Tutbury bull run

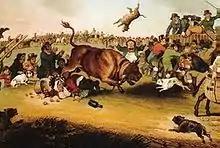
An 1821 depiction of bull running elsewhere in England

The Tutbury bull run was a blood sport that took place in Tutbury, Staffordshire, from the 14th century until 1778. It formed part of the annual Court of Minstrels, a ceremonial legal proceeding for travelling musicians in the nearby counties. The Tutbury bull run is first recorded in 1414 but may be of earlier origin, though a story that it was begun by John of Gaunt to remind his Spanish wife of home is believed false. The bull was provided to the minstrels by Tutbury Priory and, after the Dissolution of the Monasteries, by the Duke of Devonshire. The bull would be chased through the town by the minstrels who could claim it if it was caught. It was afterwards baited to death and served in a feast. The event developed into a competition between Staffordshire and Derbyshire residents who competed to catch the bull within their own counties. After the decline of the Court of Minstrels the bull run developed into a drunken revel. It was abolished in 1778 after a man was killed during a mass brawl.